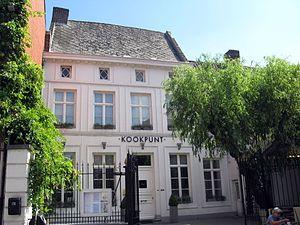
Cette page regroupe l’ensemble du patrimoine immobilier de la ville belge de Hasselt.